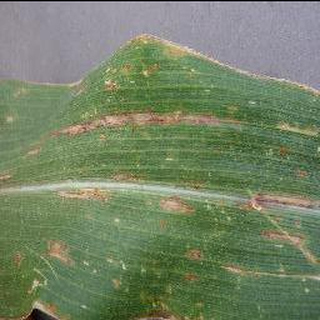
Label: corn_cercospora_leaf_spot